Interstate 35

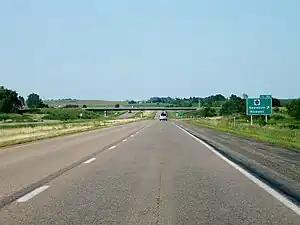
I-35 in Iowa, near exit 182. The town of Swaledale is about to the east.

In the southern sections of the state, I-35 is parallel to US 69 for much of its course.